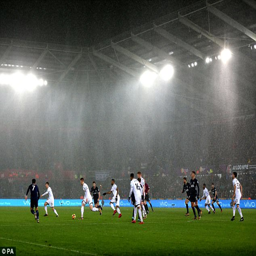
person poured down as players slipped and fell on the miserable tuesday night